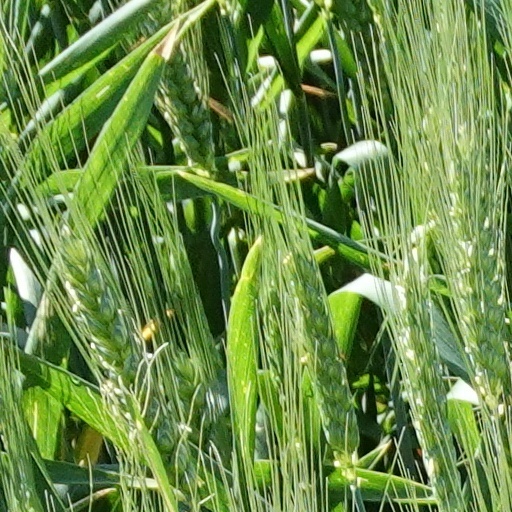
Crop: wheat